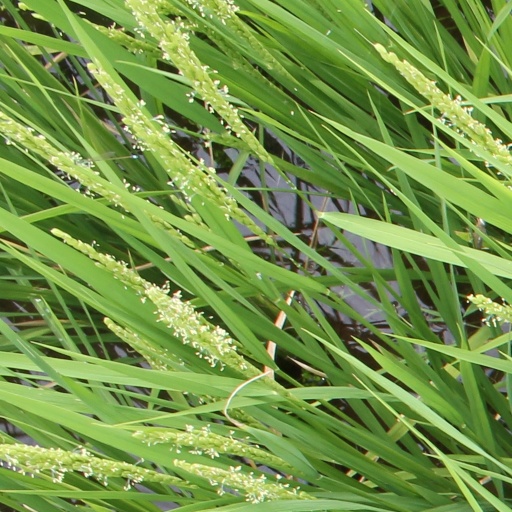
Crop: rice